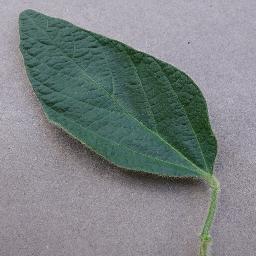
Label: Soybean___healthy